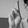
ASL letter: R